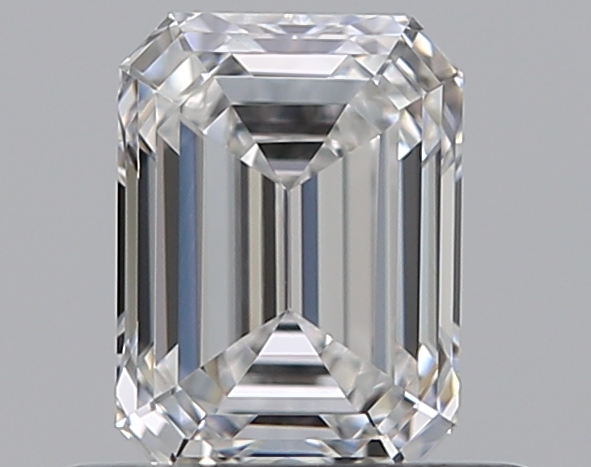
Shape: emerald
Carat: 0.51
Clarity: VVS1
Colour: E
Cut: EX
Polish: VG
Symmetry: VG
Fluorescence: N
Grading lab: GIA
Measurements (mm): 5.23 x 3.86 x 2.61